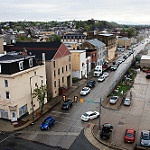
Label: street